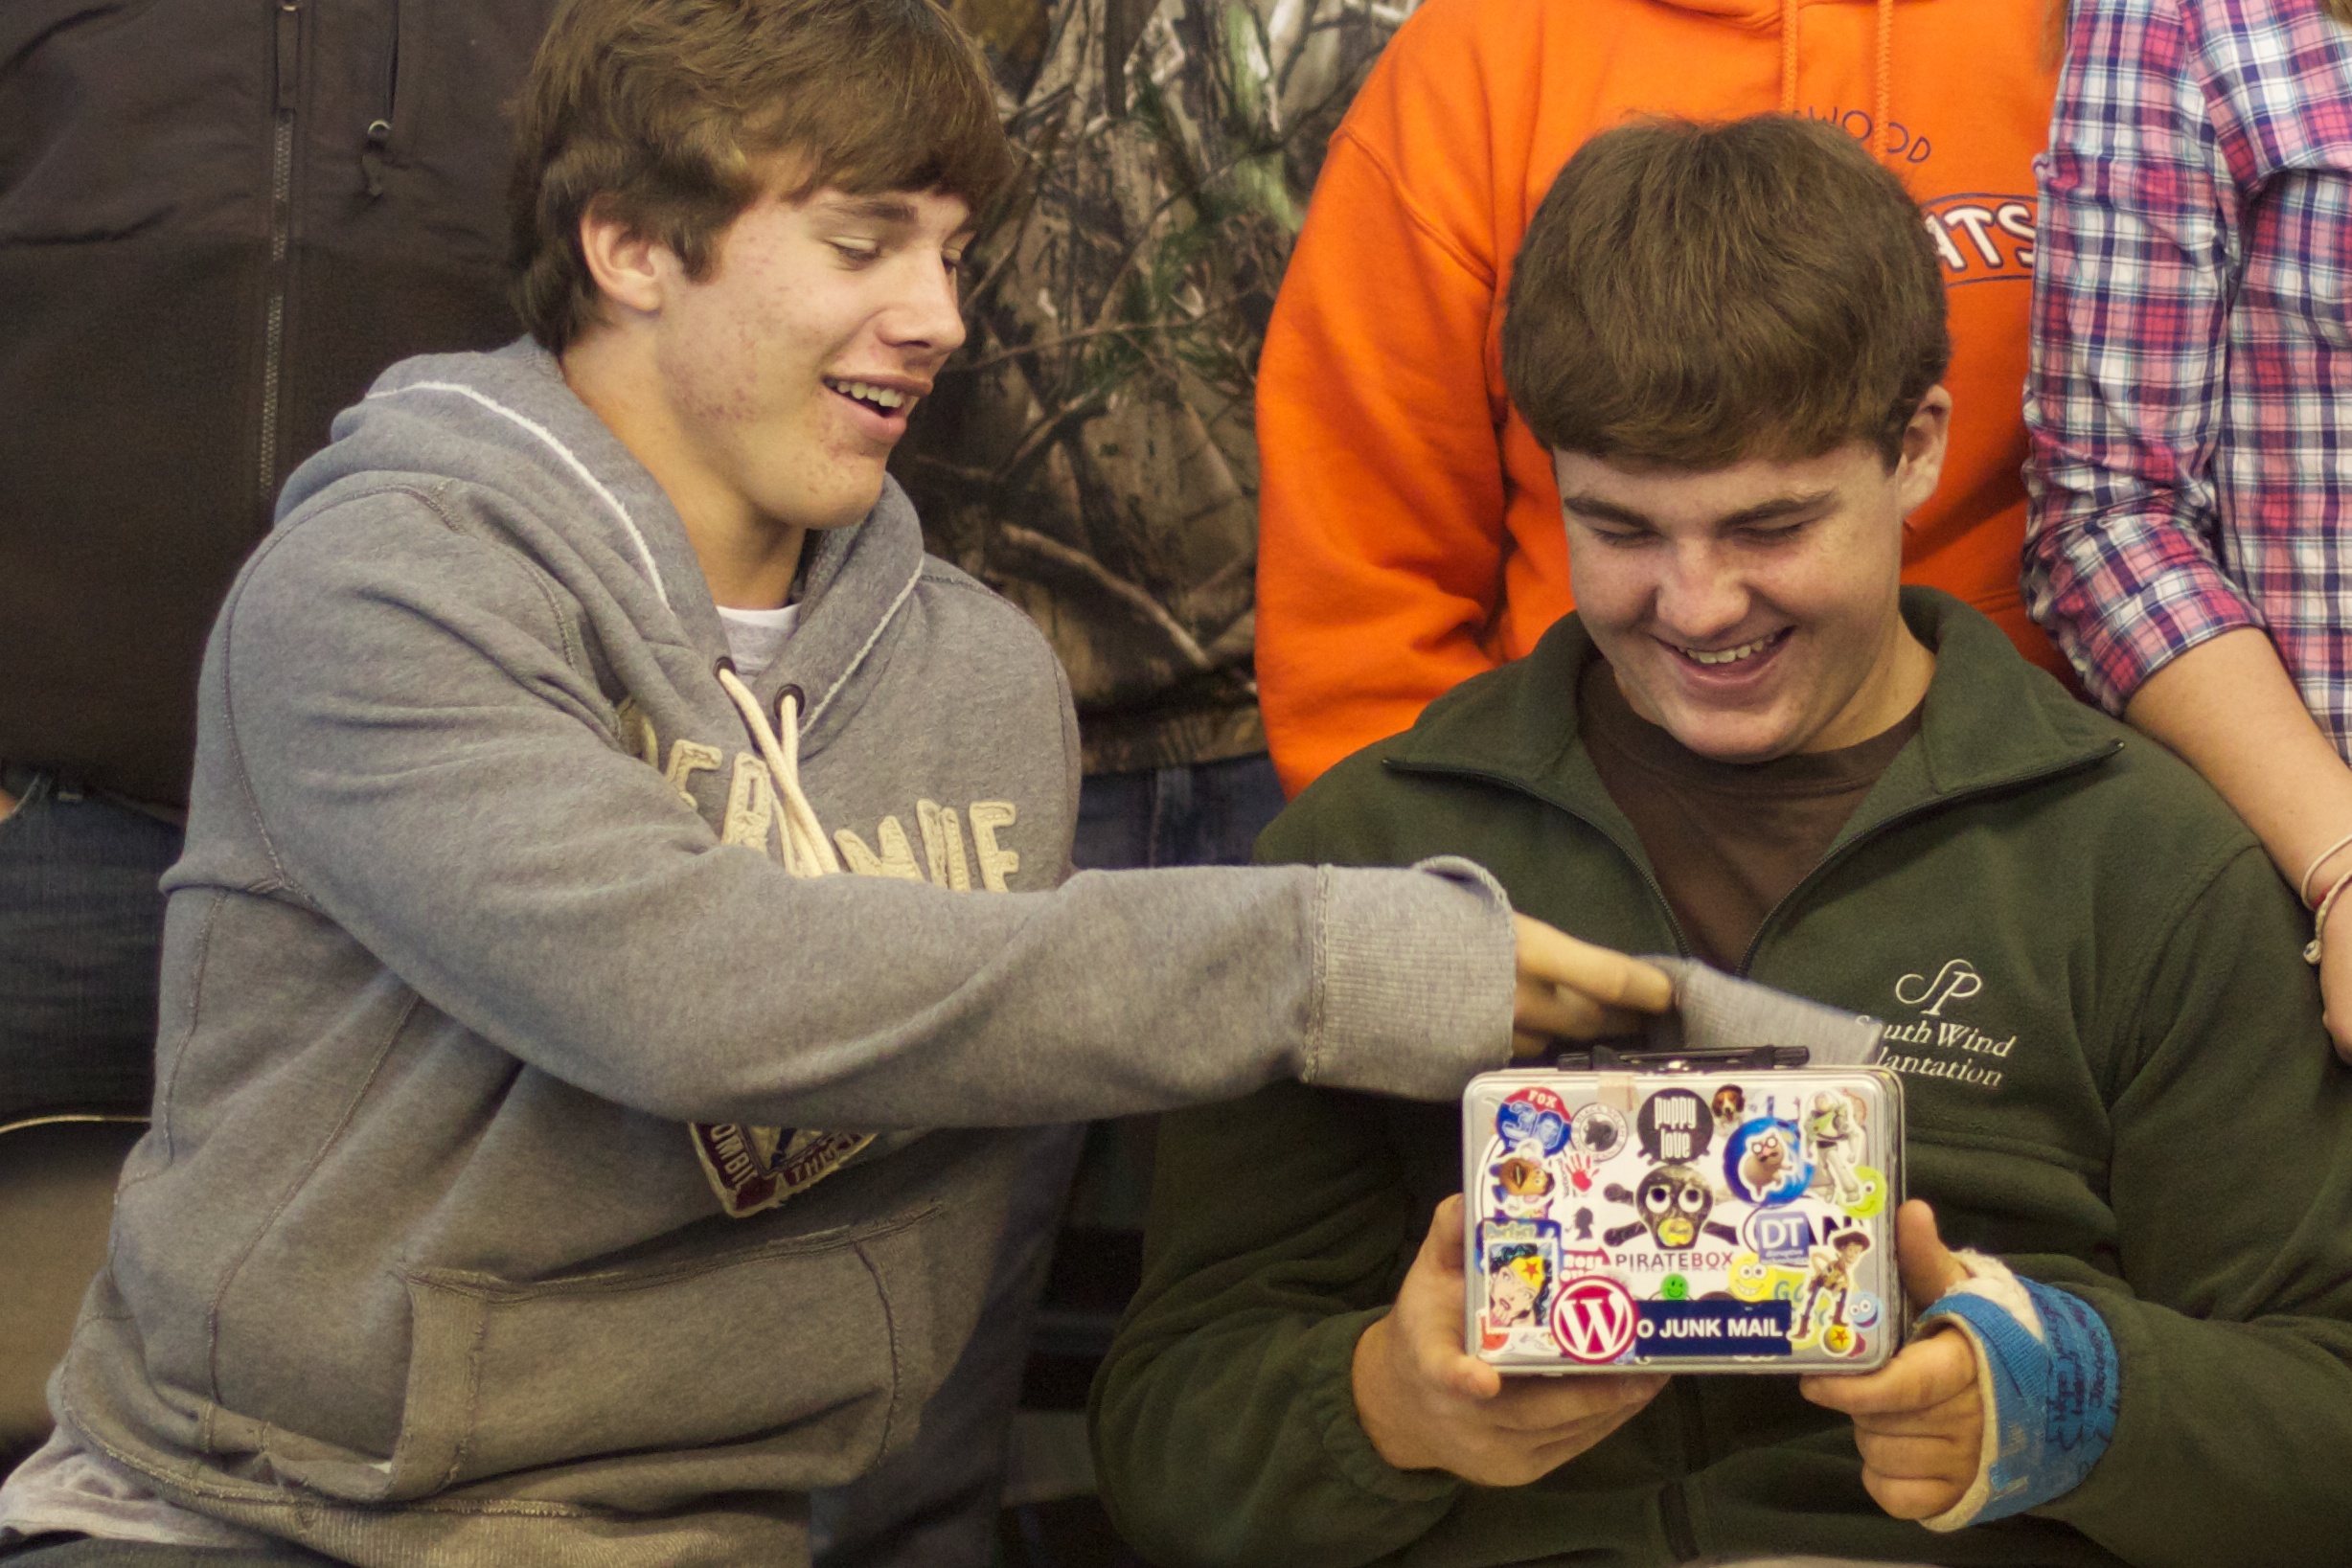
person, people, child, games, storybox, piratebox, odyssey